Ammonoidea

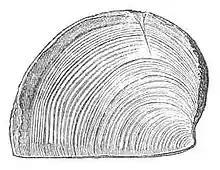

The external or ventral region refers to sutures along the lower (outer) edge of the shell, where the left and right suture lines meet. The external (or ventral) saddle, when present, lies directly on the lower midline of the shell. As a result, it is often called the median saddle. On suture diagrams the median saddle is supplied with an arrow which points towards the aperture. The median saddle is edged by fairly small external (or ventral) lobes. The earliest ammonoids lacked a median saddle and instead had a single midline ventral lobe, which in later forms is split into two or more components.